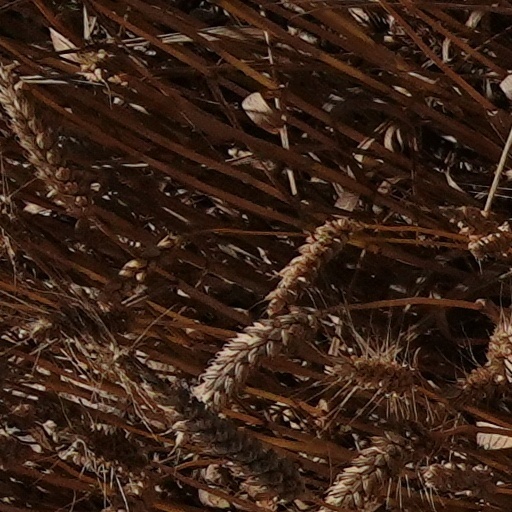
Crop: wheat